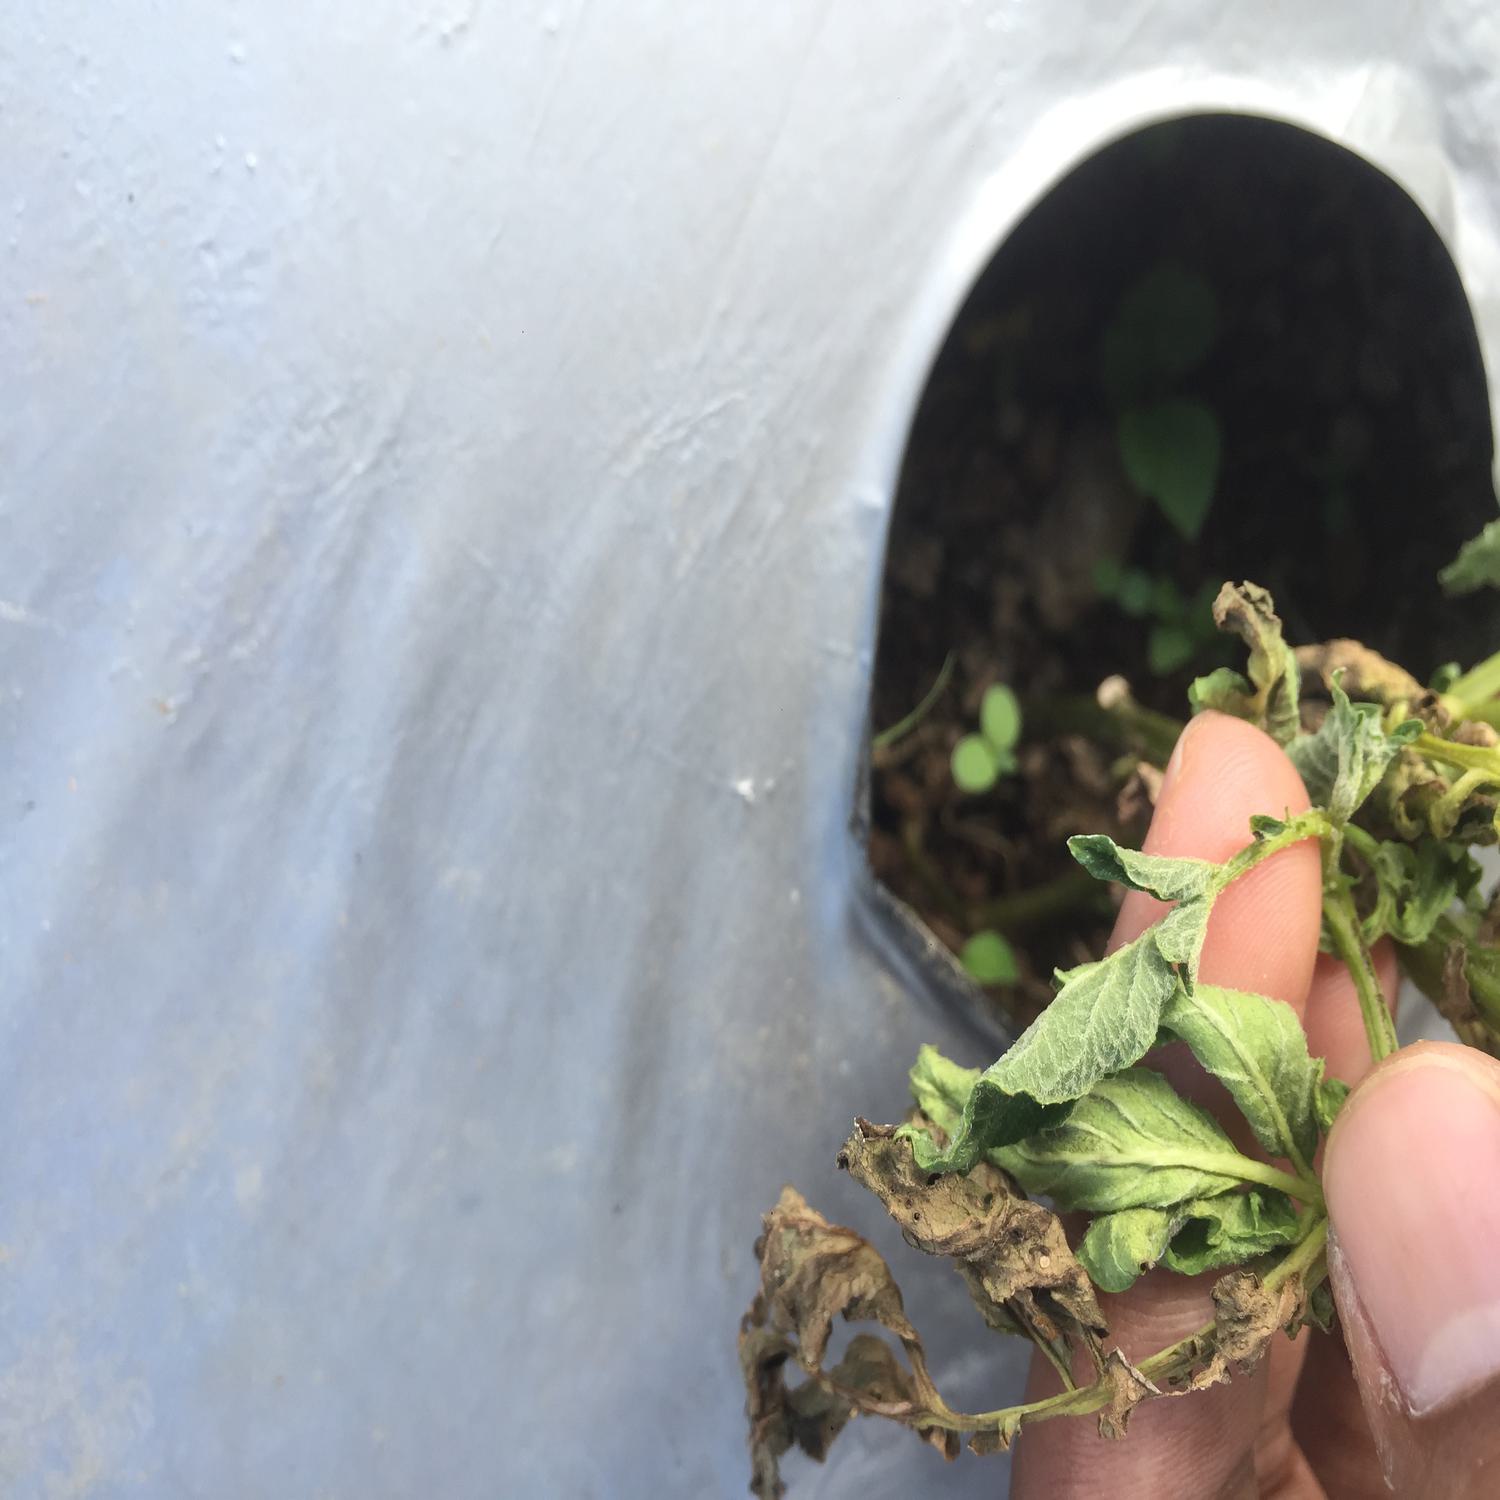
Label: Bacteria